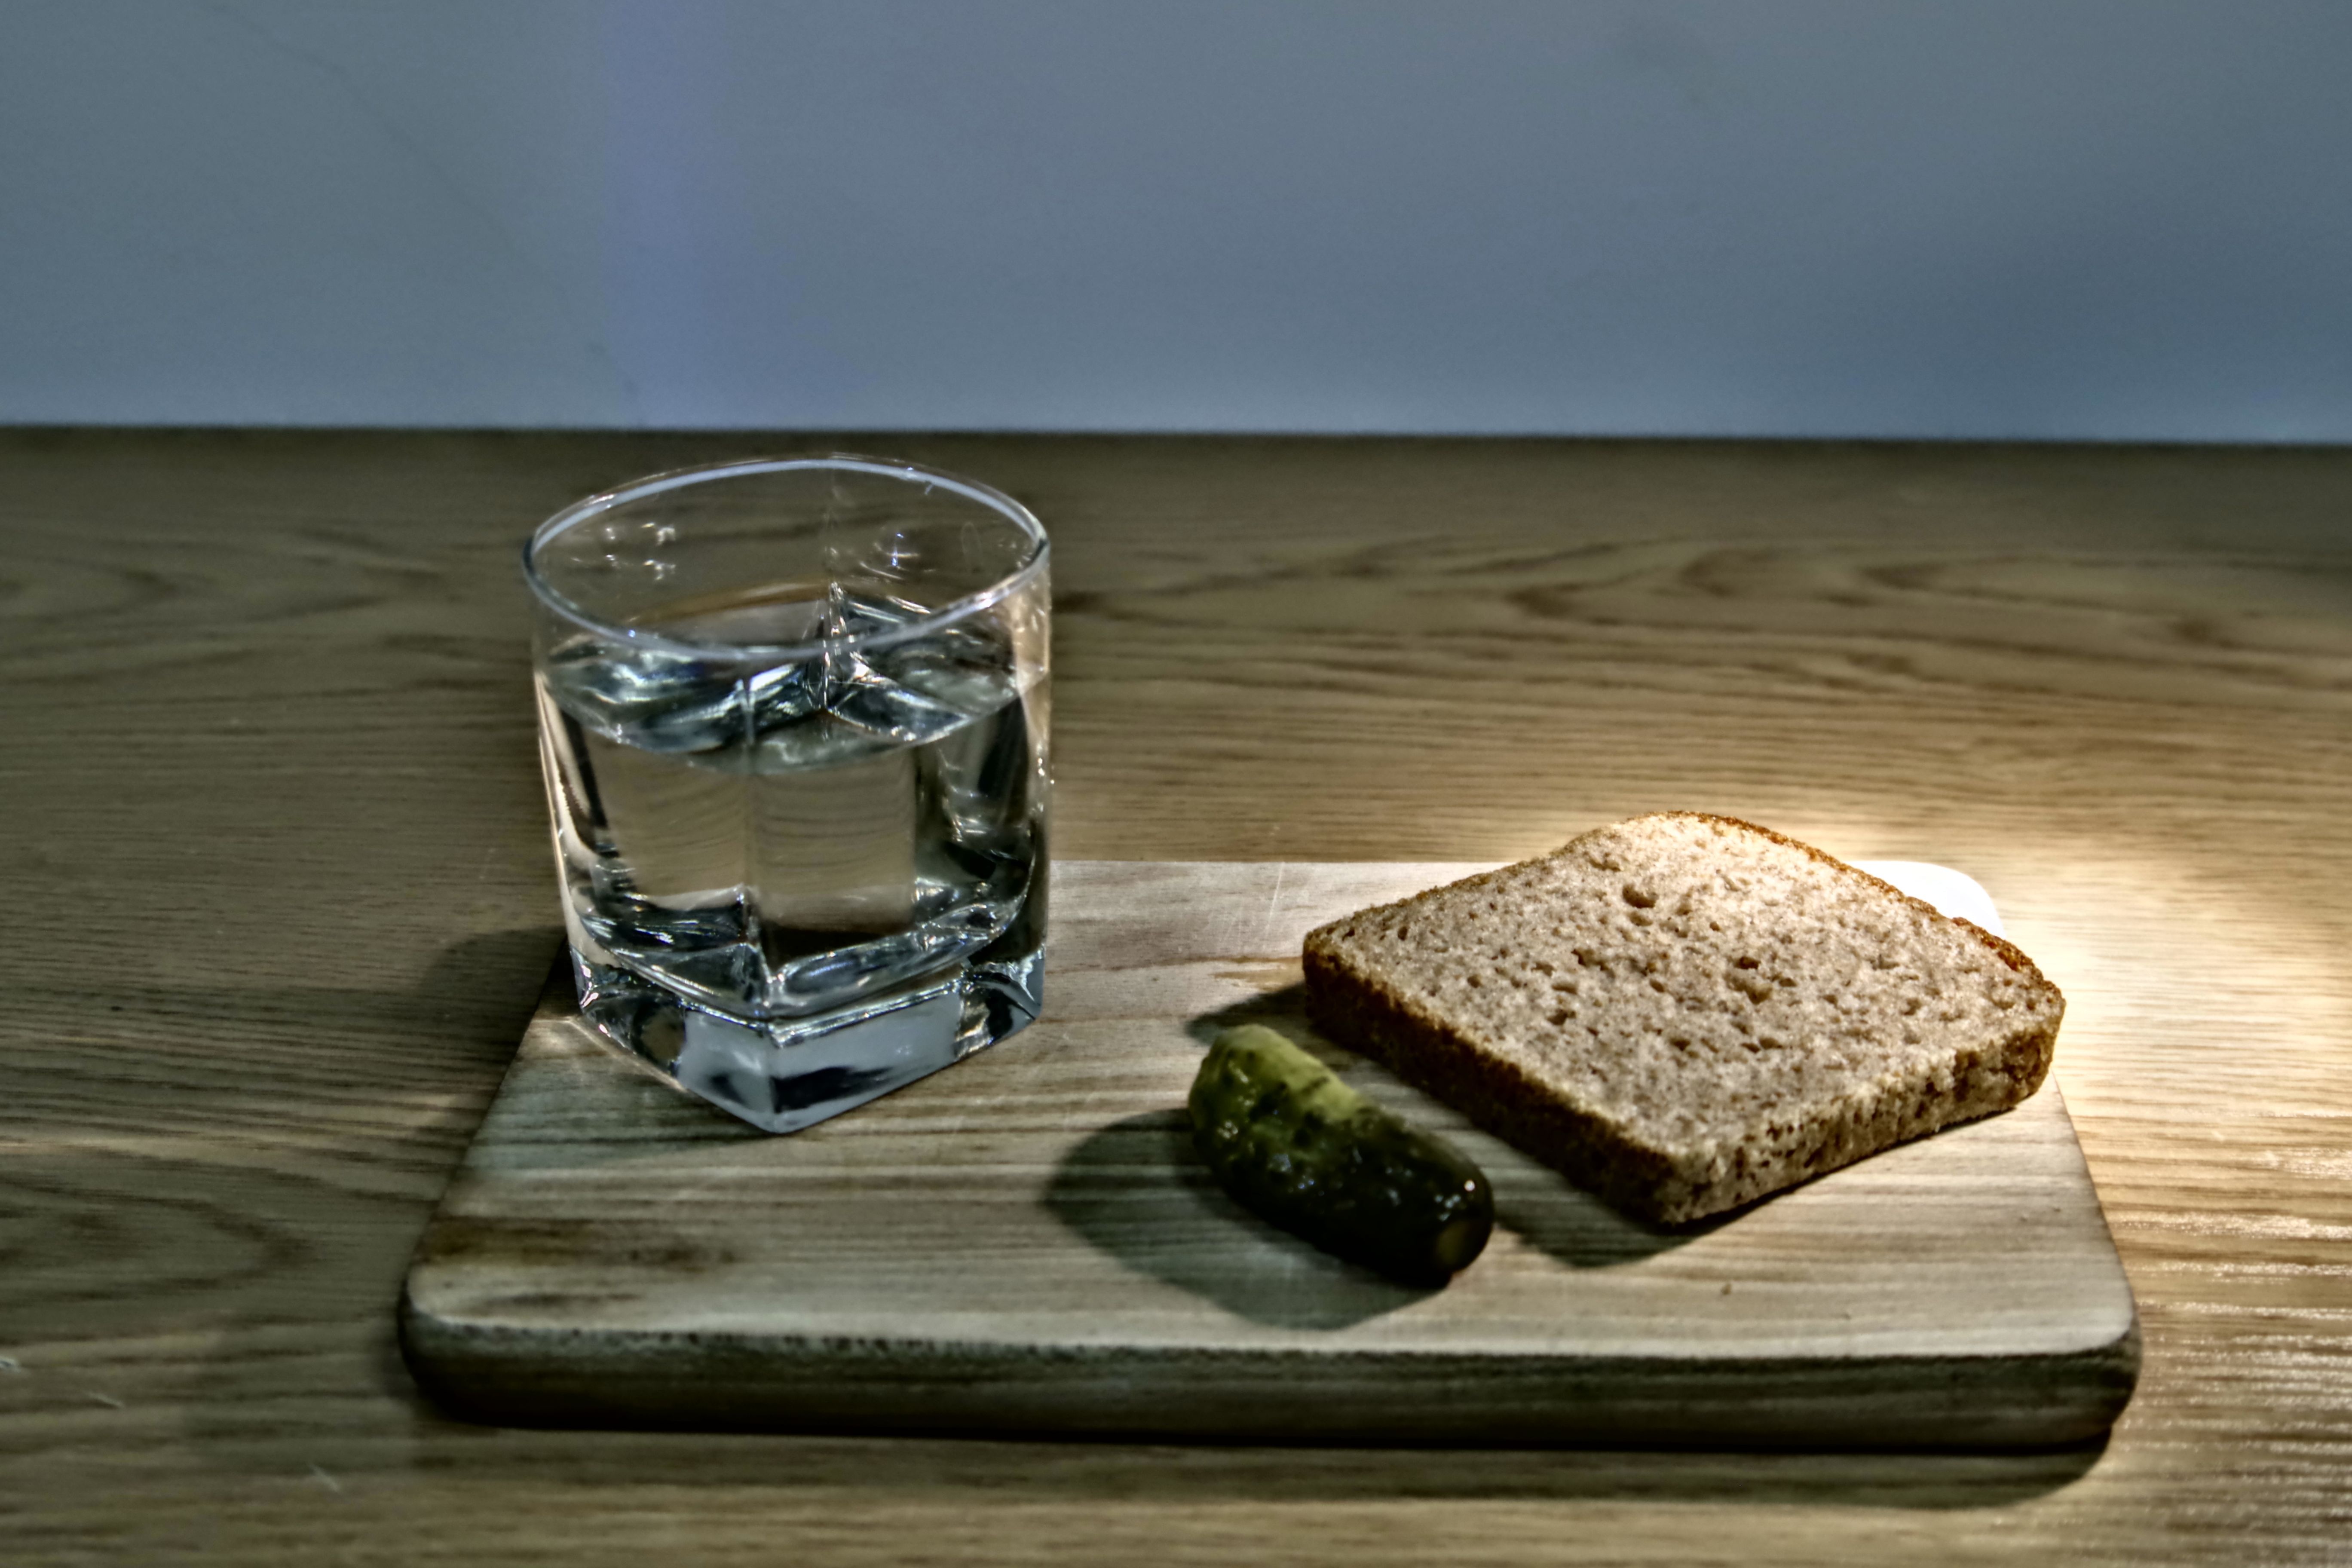
water, glass, dry, dish, food, eat, bread, dinner, cucumber, poverty, vodka